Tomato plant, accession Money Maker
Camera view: tilt-top (135 deg); turntable rotation: 270 degrees
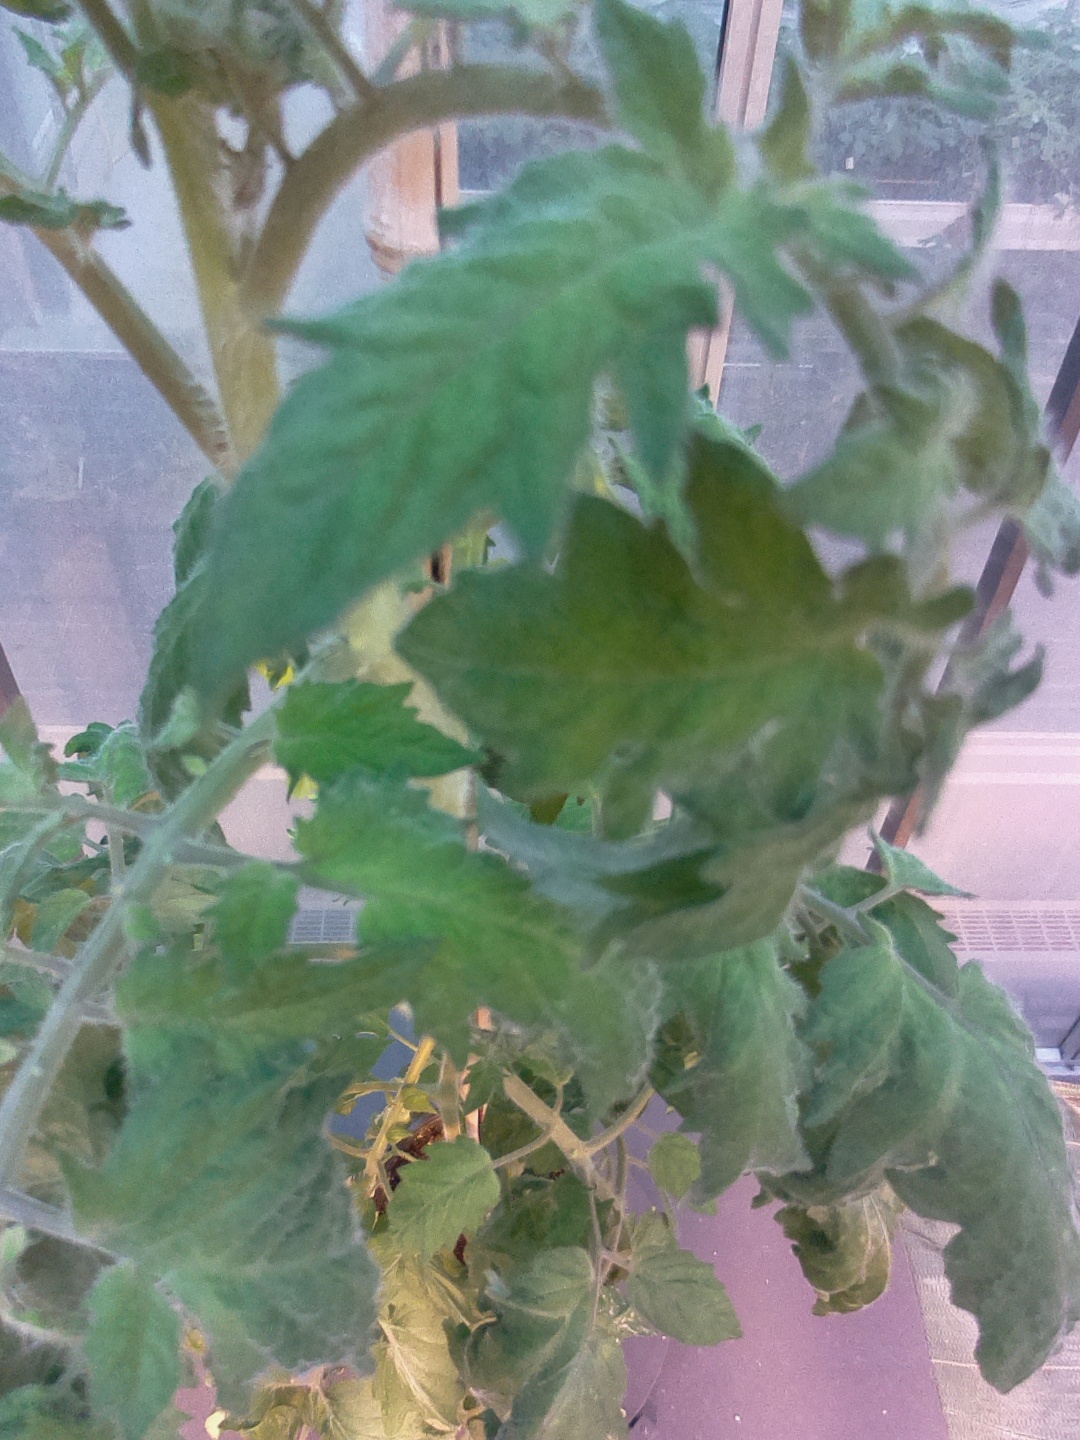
BBCH growth stage 70: Fruits at the main stem or branches visibles